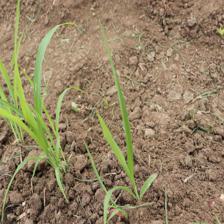
Label: Sorghum